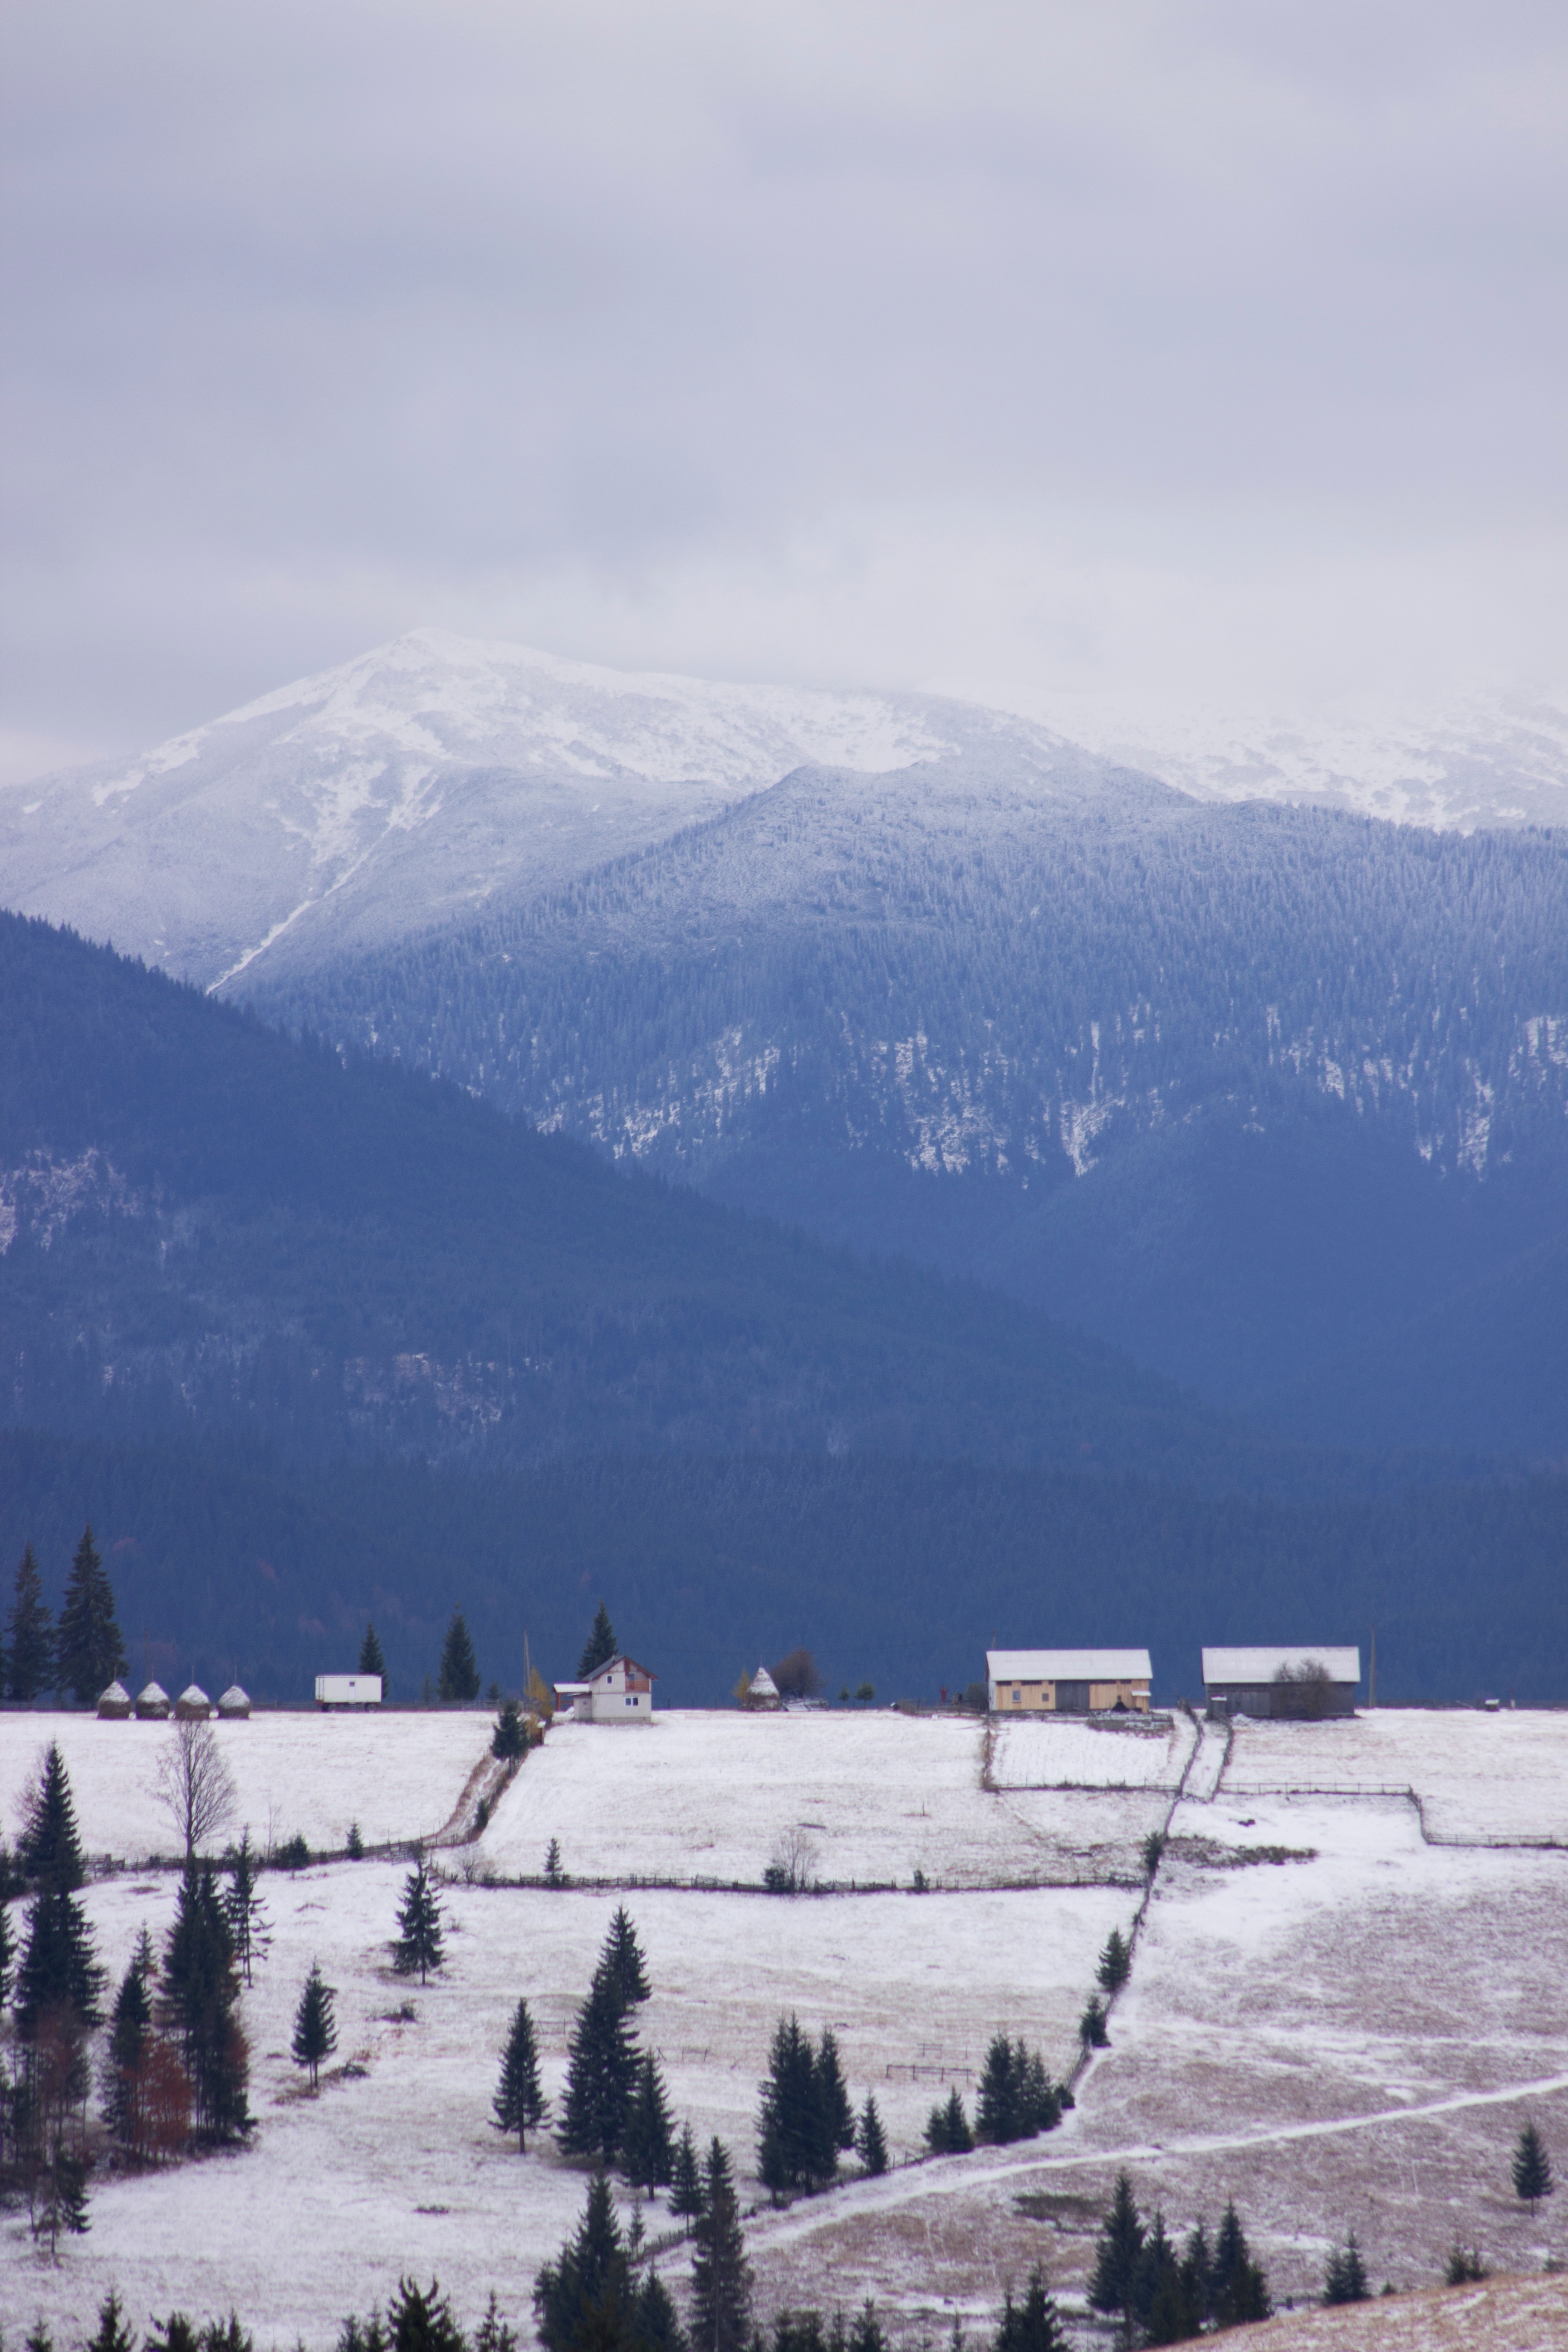
mountain, snow, winter, hill, lake, mountain range, ice, weather, arctic, season, alps, mountainous landforms